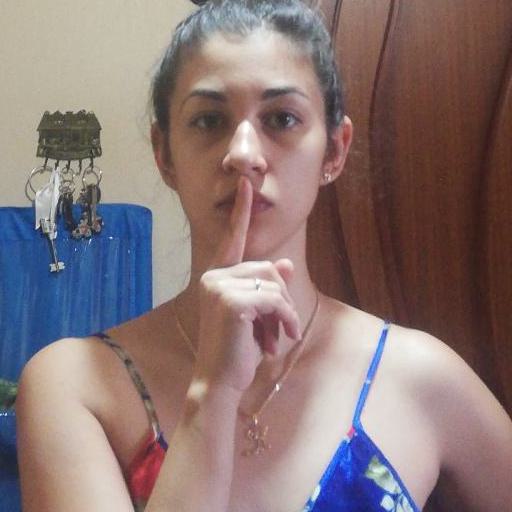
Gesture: mute